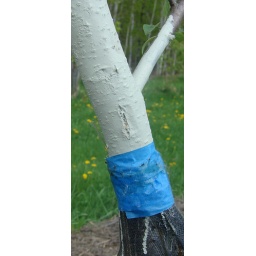
At bottom is window screen to keep out borer beetles, above that is 'painters tape' with tanglefoot added.